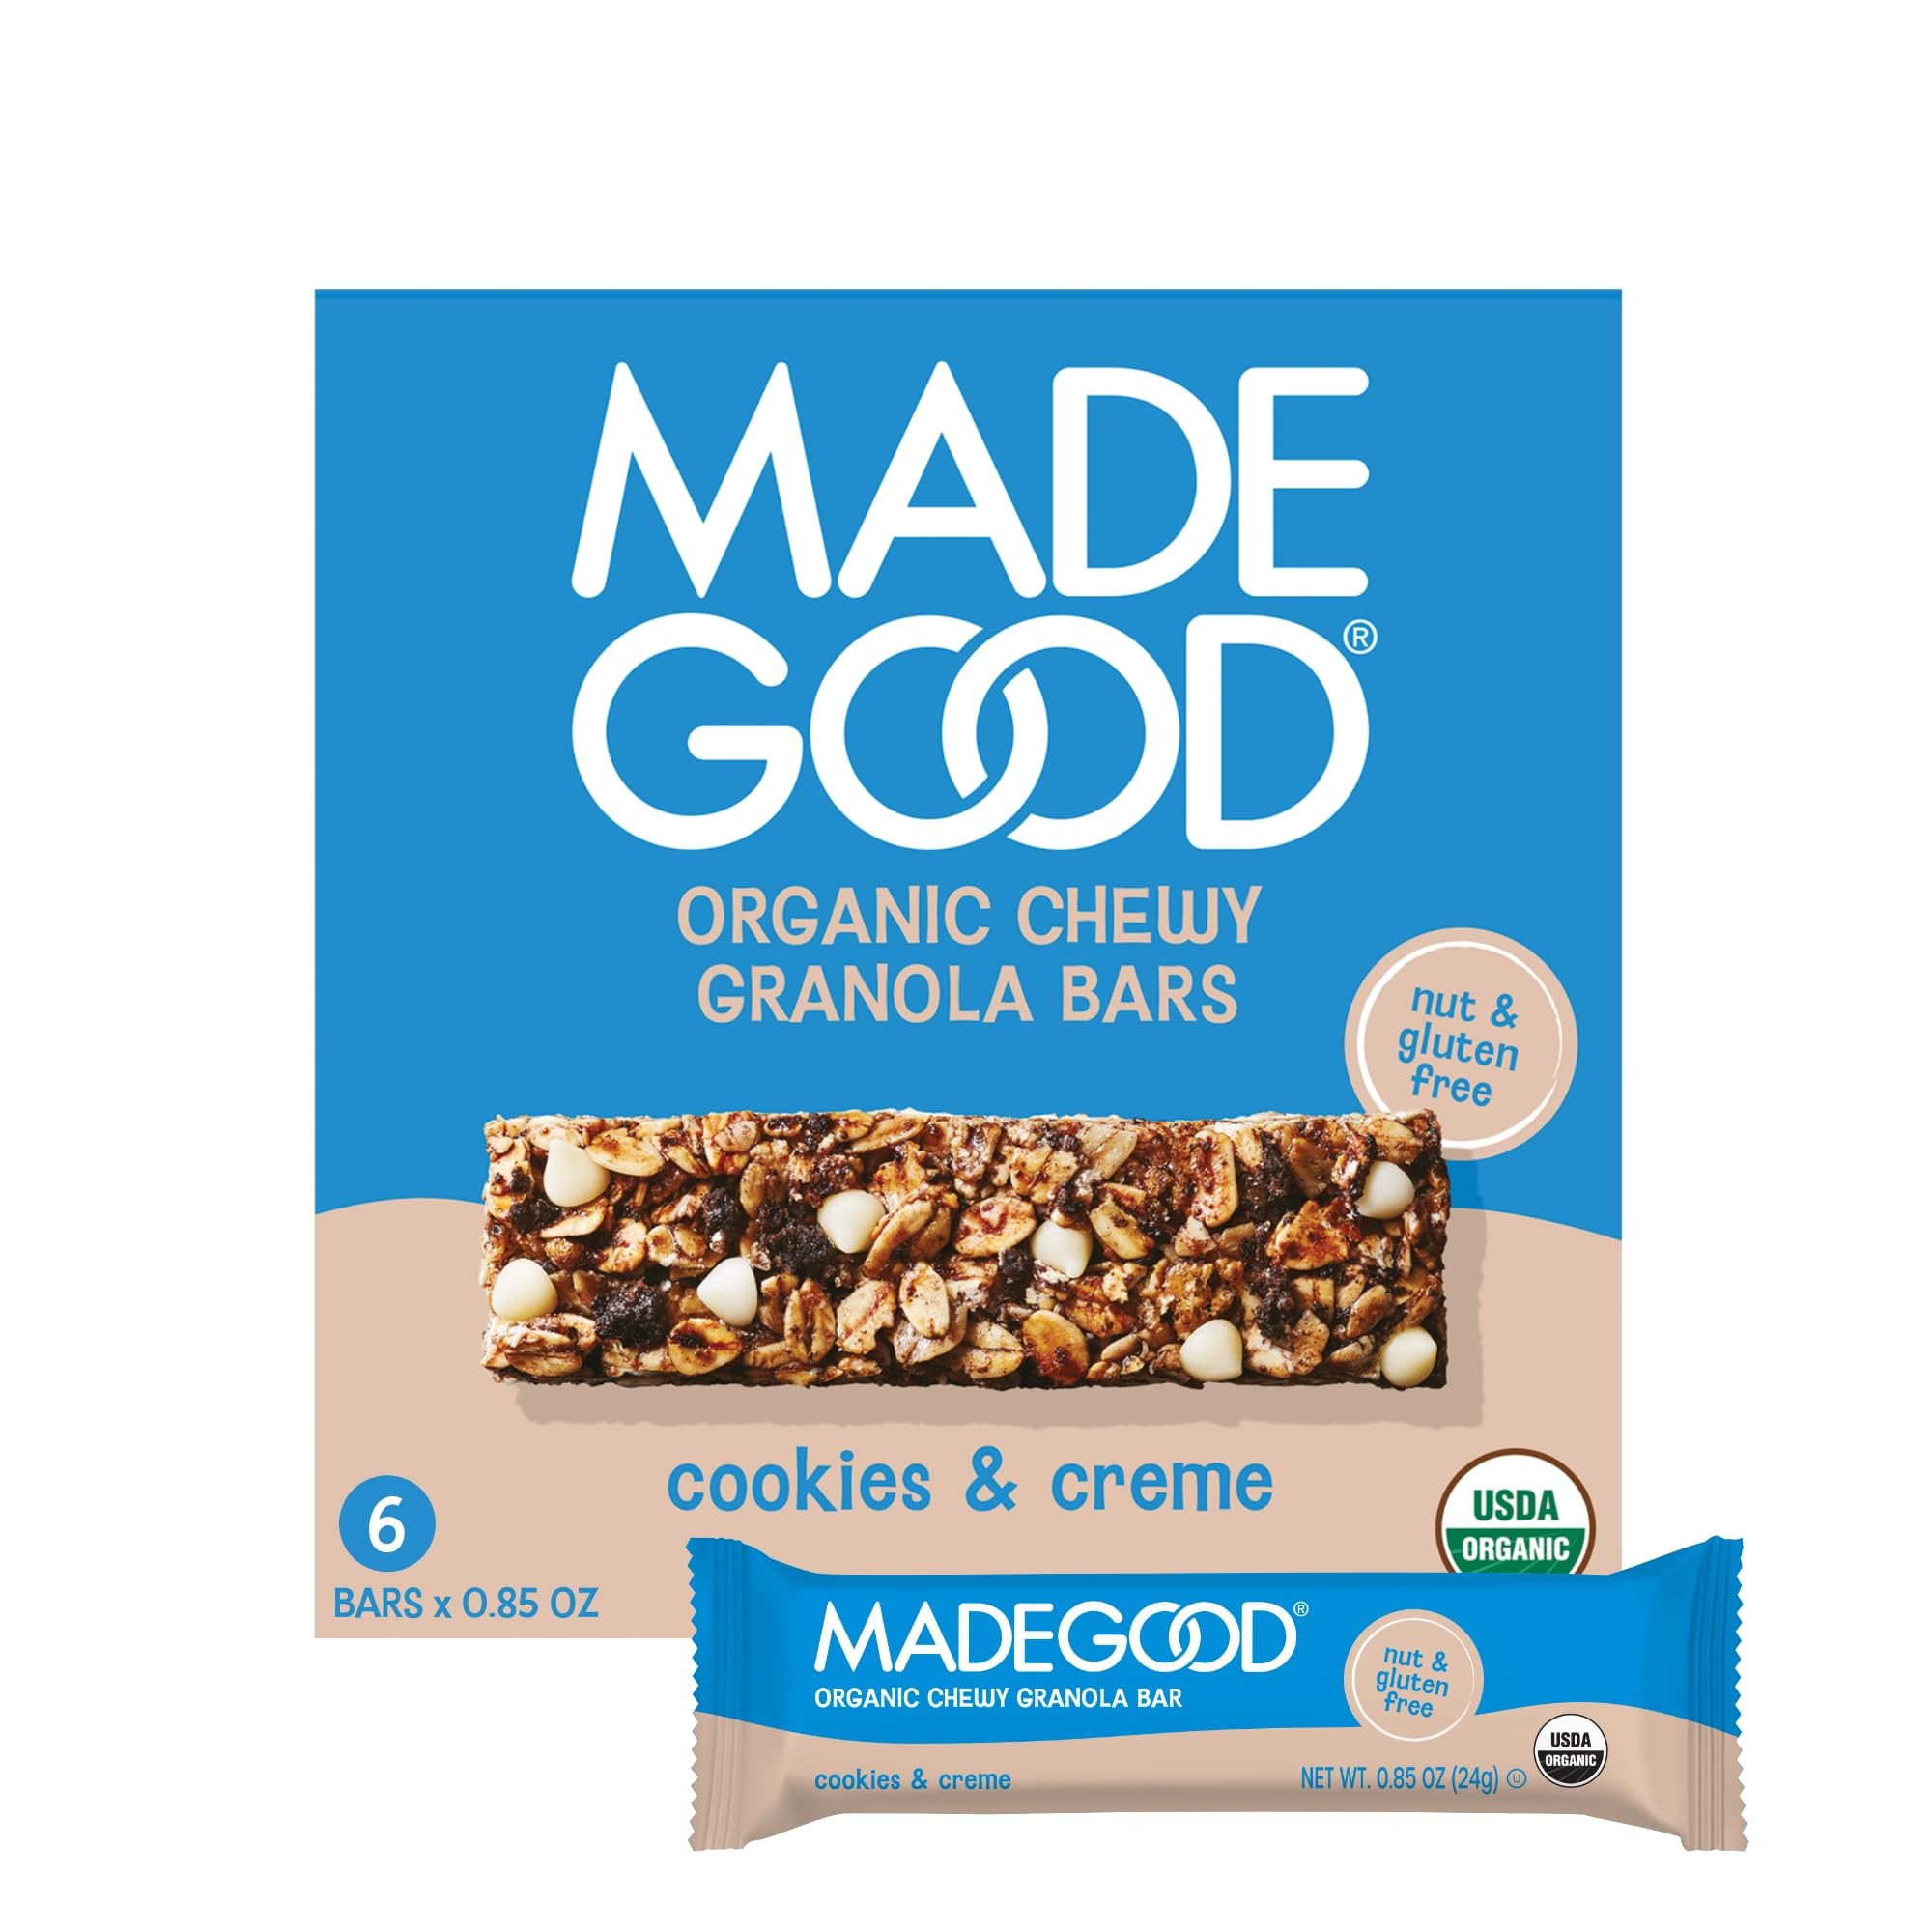
Item Name: MadeGood Cookies & Crème Granola Bars, 6 Healthy Snack Bars, 0.85oz Each
Bullet Point 1: Delicious Cookies & Crème granola bars are made with rich dark chocolate chips and gluten-free, ethically sourced oats.
Bullet Point 2: MadeGood is dedicated to creating peanut and tree nut free snacks baked in a nut free facility and featuring wholesome ingredients that are perfect for sharing.
Bullet Point 3: All ages can enjoy these nut-free, gluten-free, non-GMO, organic, dairy-free, and kosher treats.
Bullet Point 4: Contains the nutrients from 6 different vegetable extracts.
Bullet Point 5: Contains 6 (0.85 oz) delicious and organic granola bars that make on-the-go snacking easy.
Product Description: Breakfast
Value: 5.1
Unit: Ounce

Price: 4.64